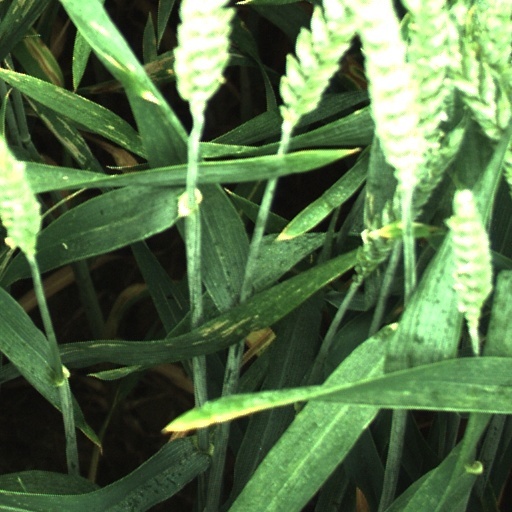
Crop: wheat